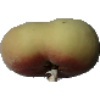
Label: peach_flat